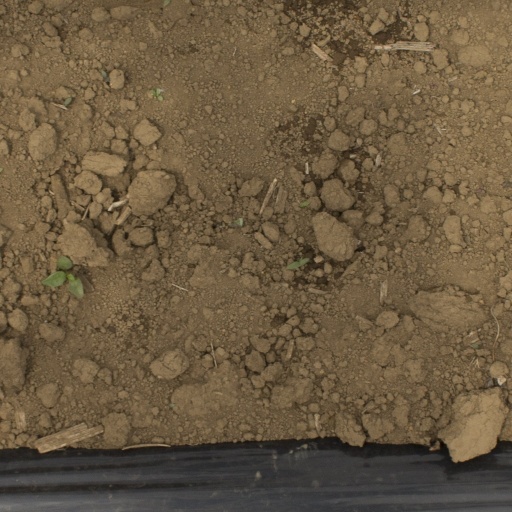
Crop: Jerusalem artichoke